Han Gan

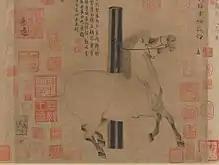
"Night-Shining White", portrait of a favorite steed of Emperor Xuanzong

He came from a poor family in either Chang'an, modern-day Xi'an, Shaanxi; Lantian, modern-day Shaanxi; or Daliang, modern-day Kaifeng, Henan. As a young man, Han Gan was recognized by Wang Wei, a prominent poet, who sponsored Han in learning arts. Han became a student of Cao Ba, a court painter. After his studies, Han became a painter in the Tang court.